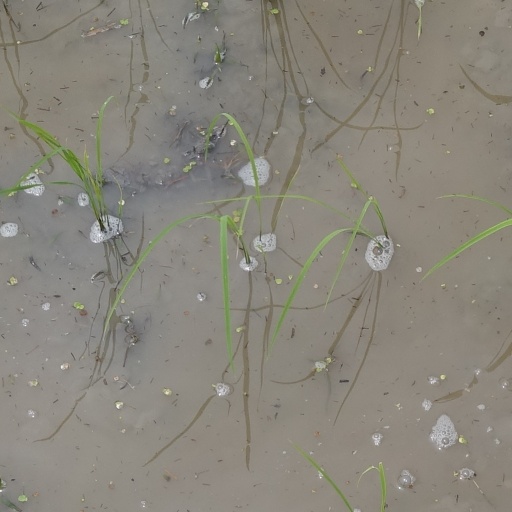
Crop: rice